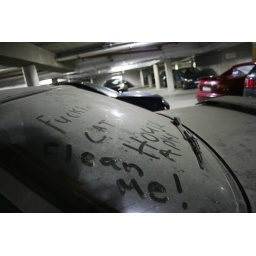
Photo of an abandoned car in a basement car park that has been made into a home for cats.